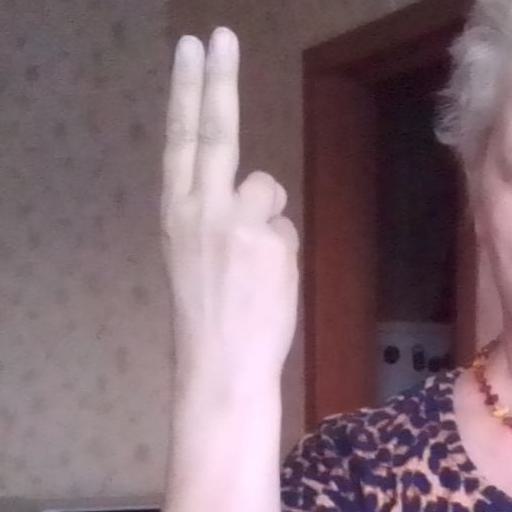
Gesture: two_up_inverted